Hindush

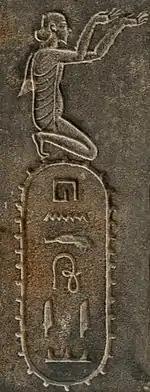

Hindush was written in Persian inscriptions as (Old Persian cuneiform:). It is also transliterated as since the nasal "n" before consonants was omitted in the Old Persian script, and simplified as .